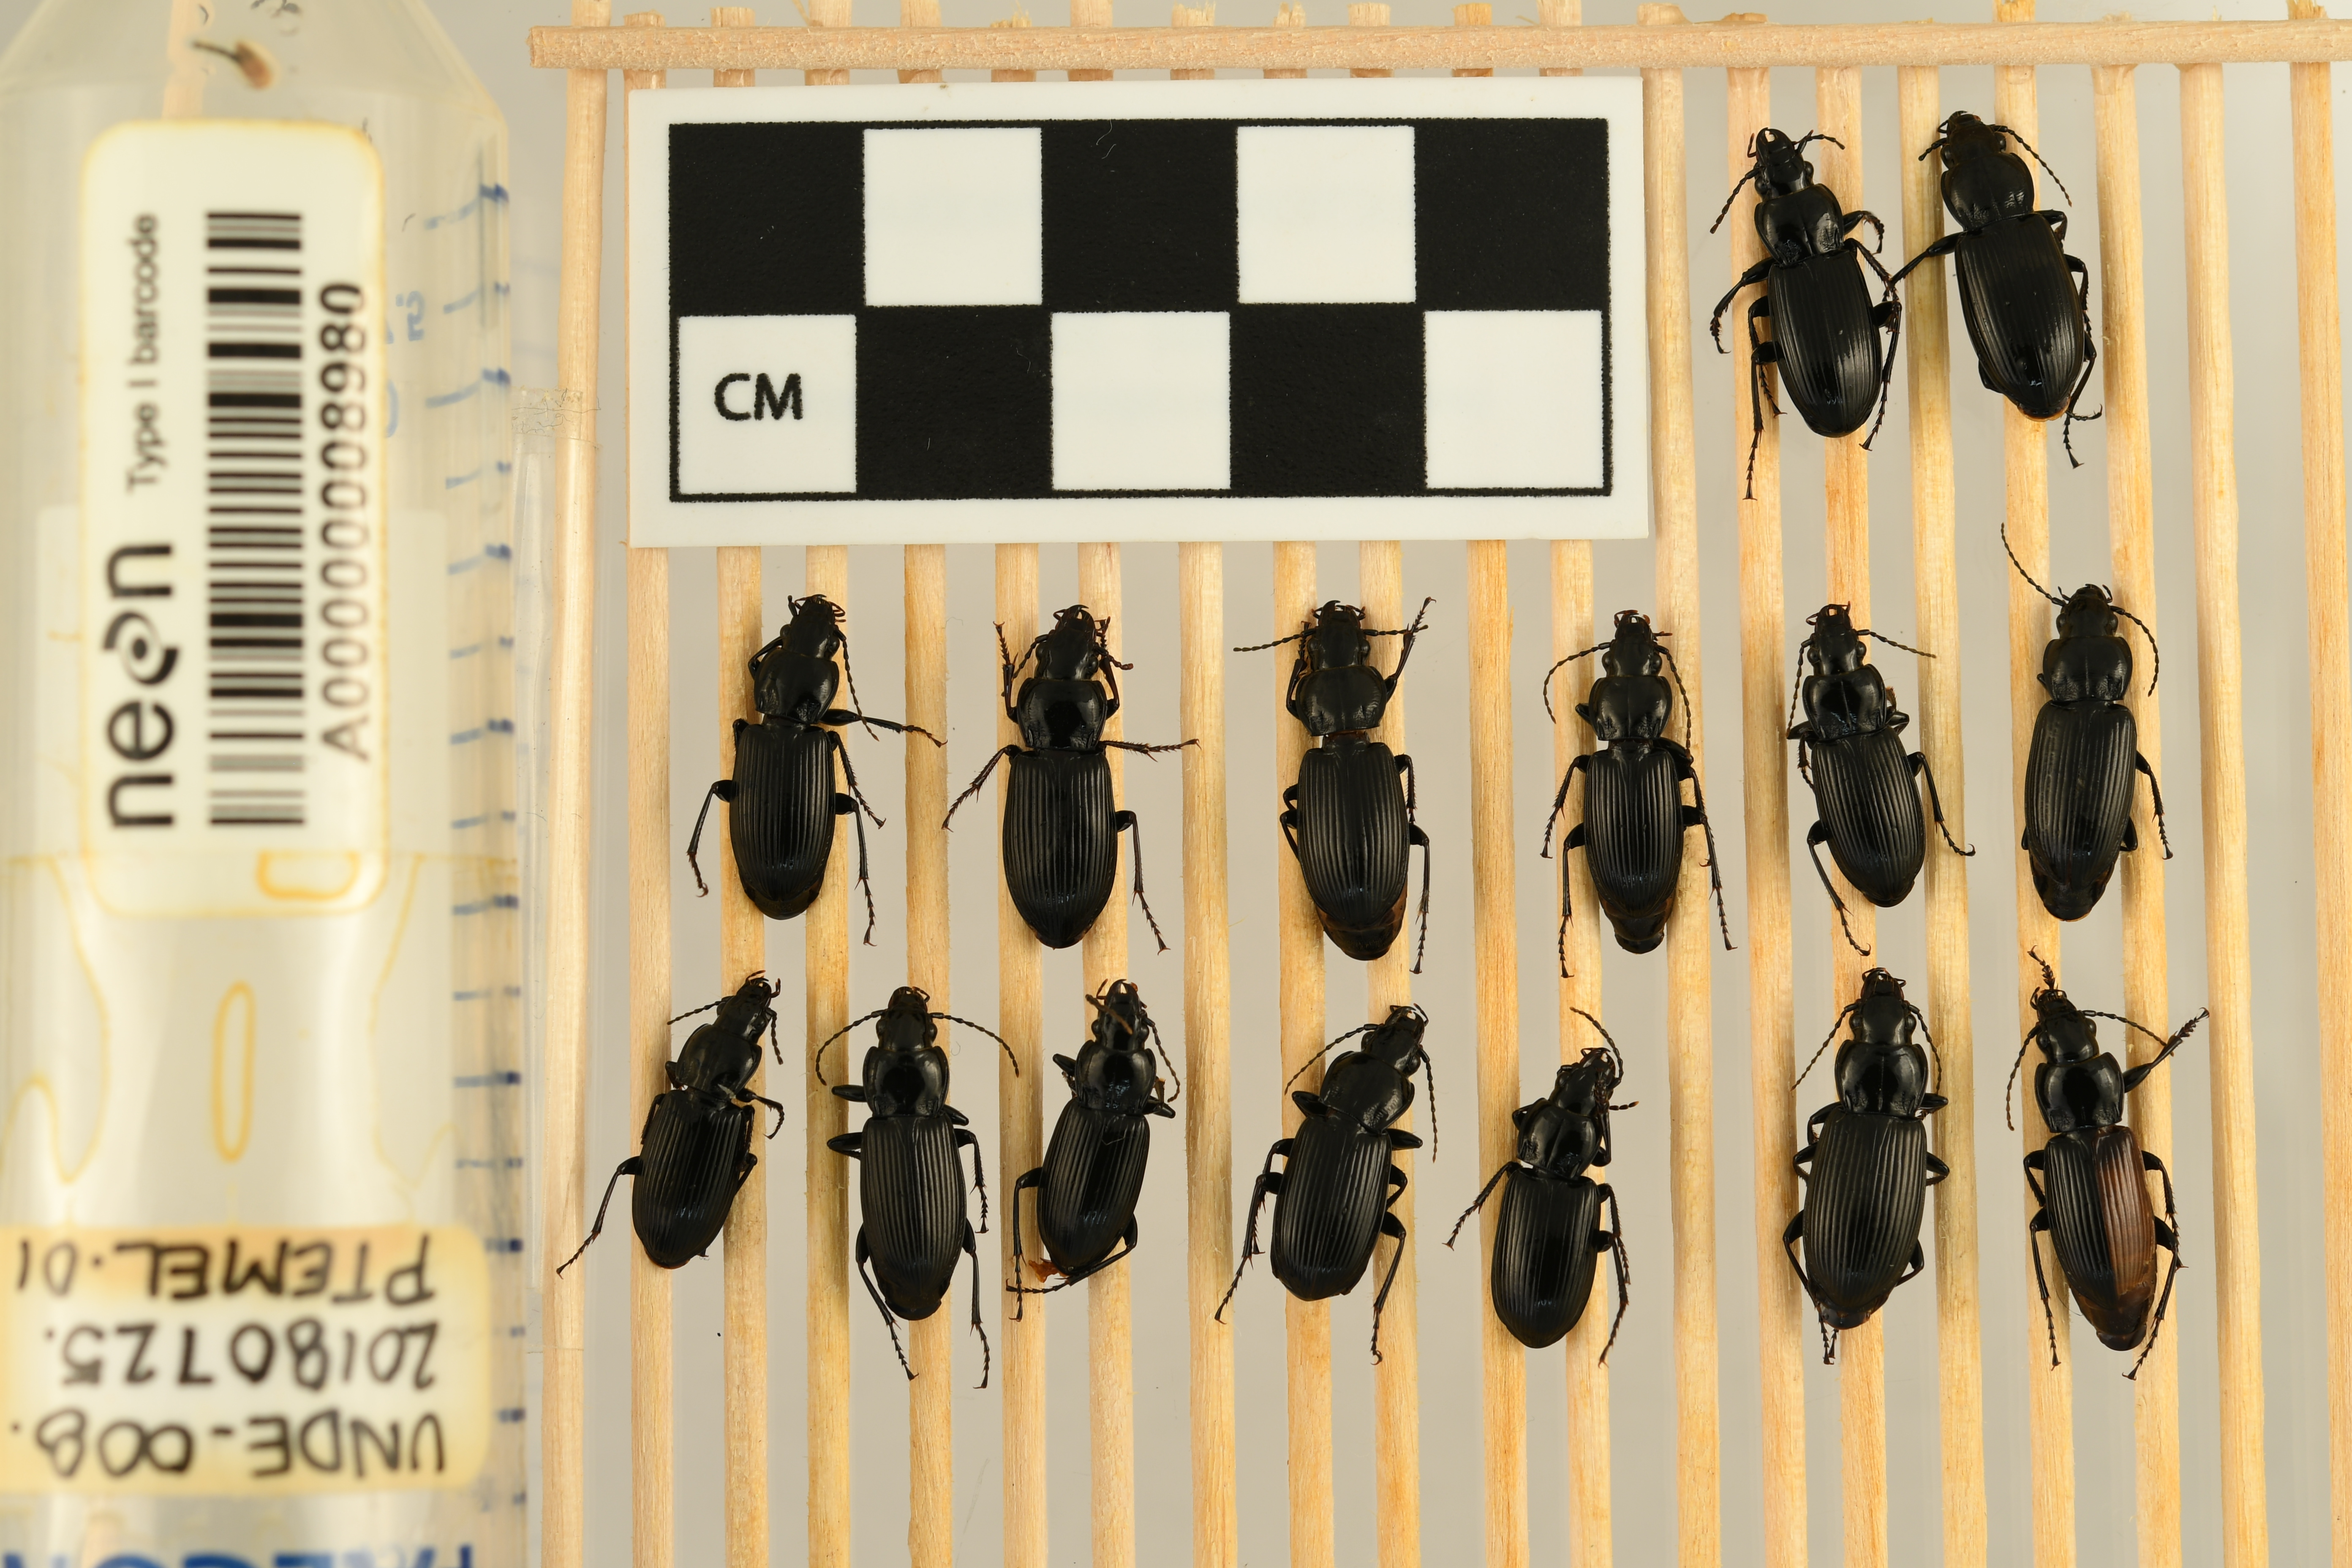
Pterostichus melanarius — UNDERC Site, plot UNDE_008. Beetle 1, ElytraLength: 1.006 cm (lying flat: Yes)

Pterostichus melanarius — UNDERC Site, plot UNDE_008. Beetle 1, ElytraWidth: 0.5432 cm (lying flat: Yes)

Pterostichus melanarius — UNDERC Site, plot UNDE_008. Beetle 2, ElytraWidth: 0.5918 cm (lying flat: Yes)

Pterostichus melanarius — UNDERC Site, plot UNDE_008. Beetle 2, ElytraLength: 1.093 cm (lying flat: Yes)

Pterostichus melanarius — UNDERC Site, plot UNDE_008. Beetle 3, ElytraLength: 0.9947 cm (lying flat: Yes)

Pterostichus melanarius — UNDERC Site, plot UNDE_008. Beetle 3, ElytraWidth: 0.5427 cm (lying flat: Yes)

Pterostichus melanarius — UNDERC Site, plot UNDE_008. Beetle 4, ElytraLength: 1.041 cm (lying flat: Yes)

Pterostichus melanarius — UNDERC Site, plot UNDE_008. Beetle 4, ElytraWidth: 0.5892 cm (lying flat: Yes)

Pterostichus melanarius — UNDERC Site, plot UNDE_008. Beetle 5, ElytraLength: 1.01 cm (lying flat: Yes)

Pterostichus melanarius — UNDERC Site, plot UNDE_008. Beetle 5, ElytraWidth: 0.5705 cm (lying flat: Yes)

Pterostichus melanarius — UNDERC Site, plot UNDE_008. Beetle 6, ElytraLength: 0.9461 cm (lying flat: Yes)

Pterostichus melanarius — UNDERC Site, plot UNDE_008. Beetle 6, ElytraWidth: 0.5139 cm (lying flat: Yes)

Pterostichus melanarius — UNDERC Site, plot UNDE_008. Beetle 7, ElytraLength: 0.9522 cm (lying flat: Yes)

Pterostichus melanarius — UNDERC Site, plot UNDE_008. Beetle 7, ElytraWidth: 0.5335 cm (lying flat: Yes)

Pterostichus melanarius — UNDERC Site, plot UNDE_008. Beetle 8, ElytraLength: 1.026 cm (lying flat: Yes)

Pterostichus melanarius — UNDERC Site, plot UNDE_008. Beetle 8, ElytraWidth: 0.587 cm (lying flat: Yes)

Pterostichus melanarius — UNDERC Site, plot UNDE_008. Beetle 9, ElytraLength: 0.9165 cm (lying flat: Yes)

Pterostichus melanarius — UNDERC Site, plot UNDE_008. Beetle 9, ElytraWidth: 0.5133 cm (lying flat: Yes)

Pterostichus melanarius — UNDERC Site, plot UNDE_008. Beetle 10, ElytraLength: 1.03 cm (lying flat: Yes)

Pterostichus melanarius — UNDERC Site, plot UNDE_008. Beetle 10, ElytraWidth: 0.5563 cm (lying flat: Yes)

Pterostichus melanarius — UNDERC Site, plot UNDE_008. Beetle 11, ElytraLength: 0.9005 cm (lying flat: Yes)

Pterostichus melanarius — UNDERC Site, plot UNDE_008. Beetle 11, ElytraWidth: 0.5373 cm (lying flat: Yes)

Pterostichus melanarius — UNDERC Site, plot UNDE_008. Beetle 12, ElytraLength: 0.9934 cm (lying flat: Yes)

Pterostichus melanarius — UNDERC Site, plot UNDE_008. Beetle 12, ElytraWidth: 0.5515 cm (lying flat: Yes)

Pterostichus melanarius — UNDERC Site, plot UNDE_008. Beetle 13, ElytraLength: 0.9464 cm (lying flat: Yes)

Pterostichus melanarius — UNDERC Site, plot UNDE_008. Beetle 13, ElytraWidth: 0.5541 cm (lying flat: Yes)

Pterostichus melanarius — UNDERC Site, plot UNDE_008. Beetle 14, ElytraLength: 1.1 cm (lying flat: Yes)

Pterostichus melanarius — UNDERC Site, plot UNDE_008. Beetle 14, ElytraWidth: 0.6261 cm (lying flat: Yes)

Pterostichus melanarius — UNDERC Site, plot UNDE_008. Beetle 15, ElytraLength: 0.9943 cm (lying flat: Yes)

Pterostichus melanarius — UNDERC Site, plot UNDE_008. Beetle 15, ElytraWidth: 0.5698 cm (lying flat: Yes)